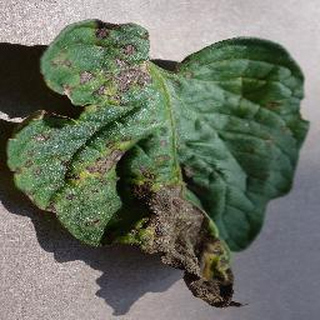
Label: tomato_early_blight